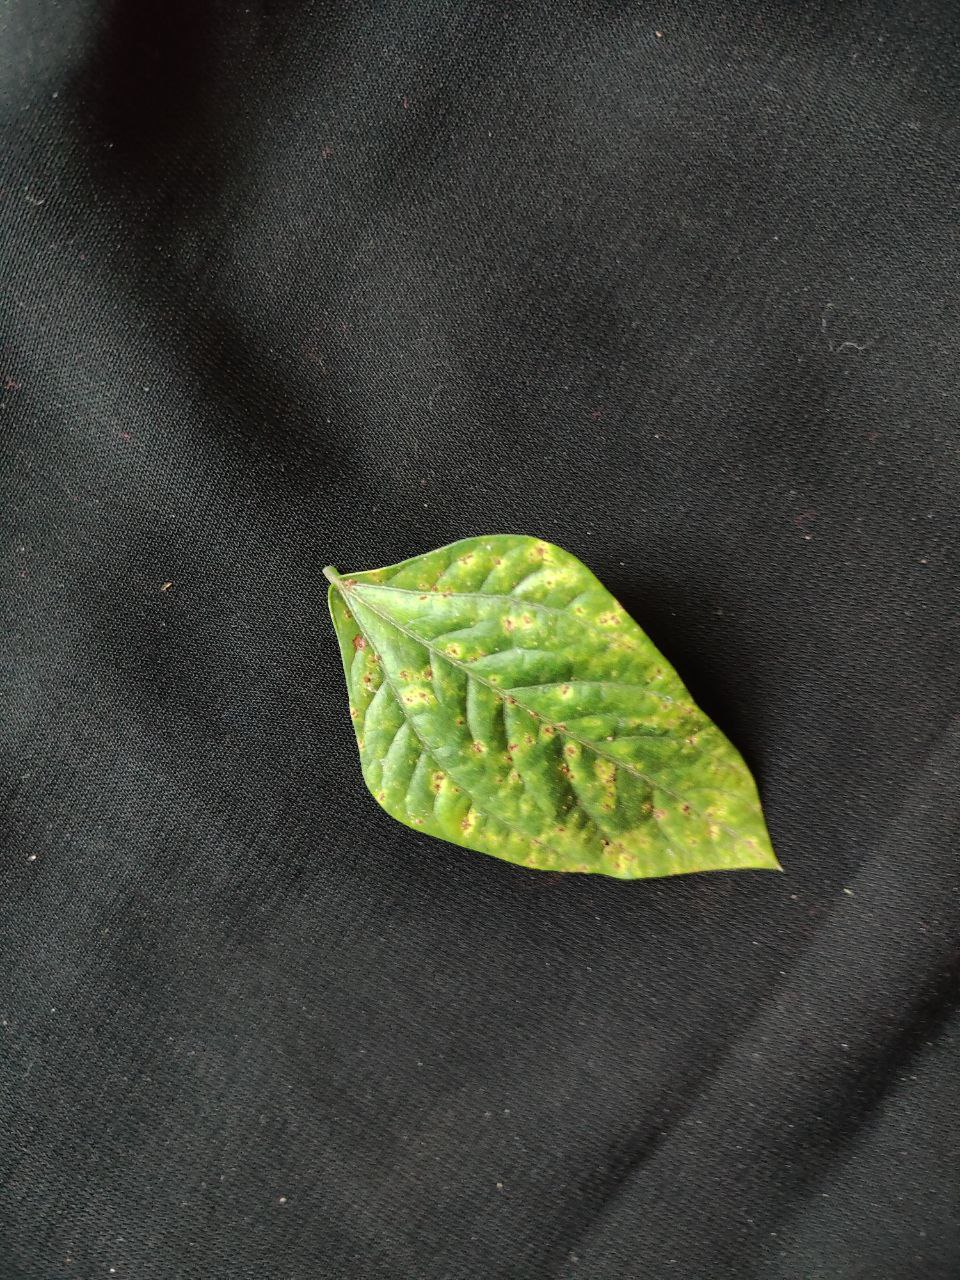
Crop: cowpea
Leaf condition: Septoria leaf spot